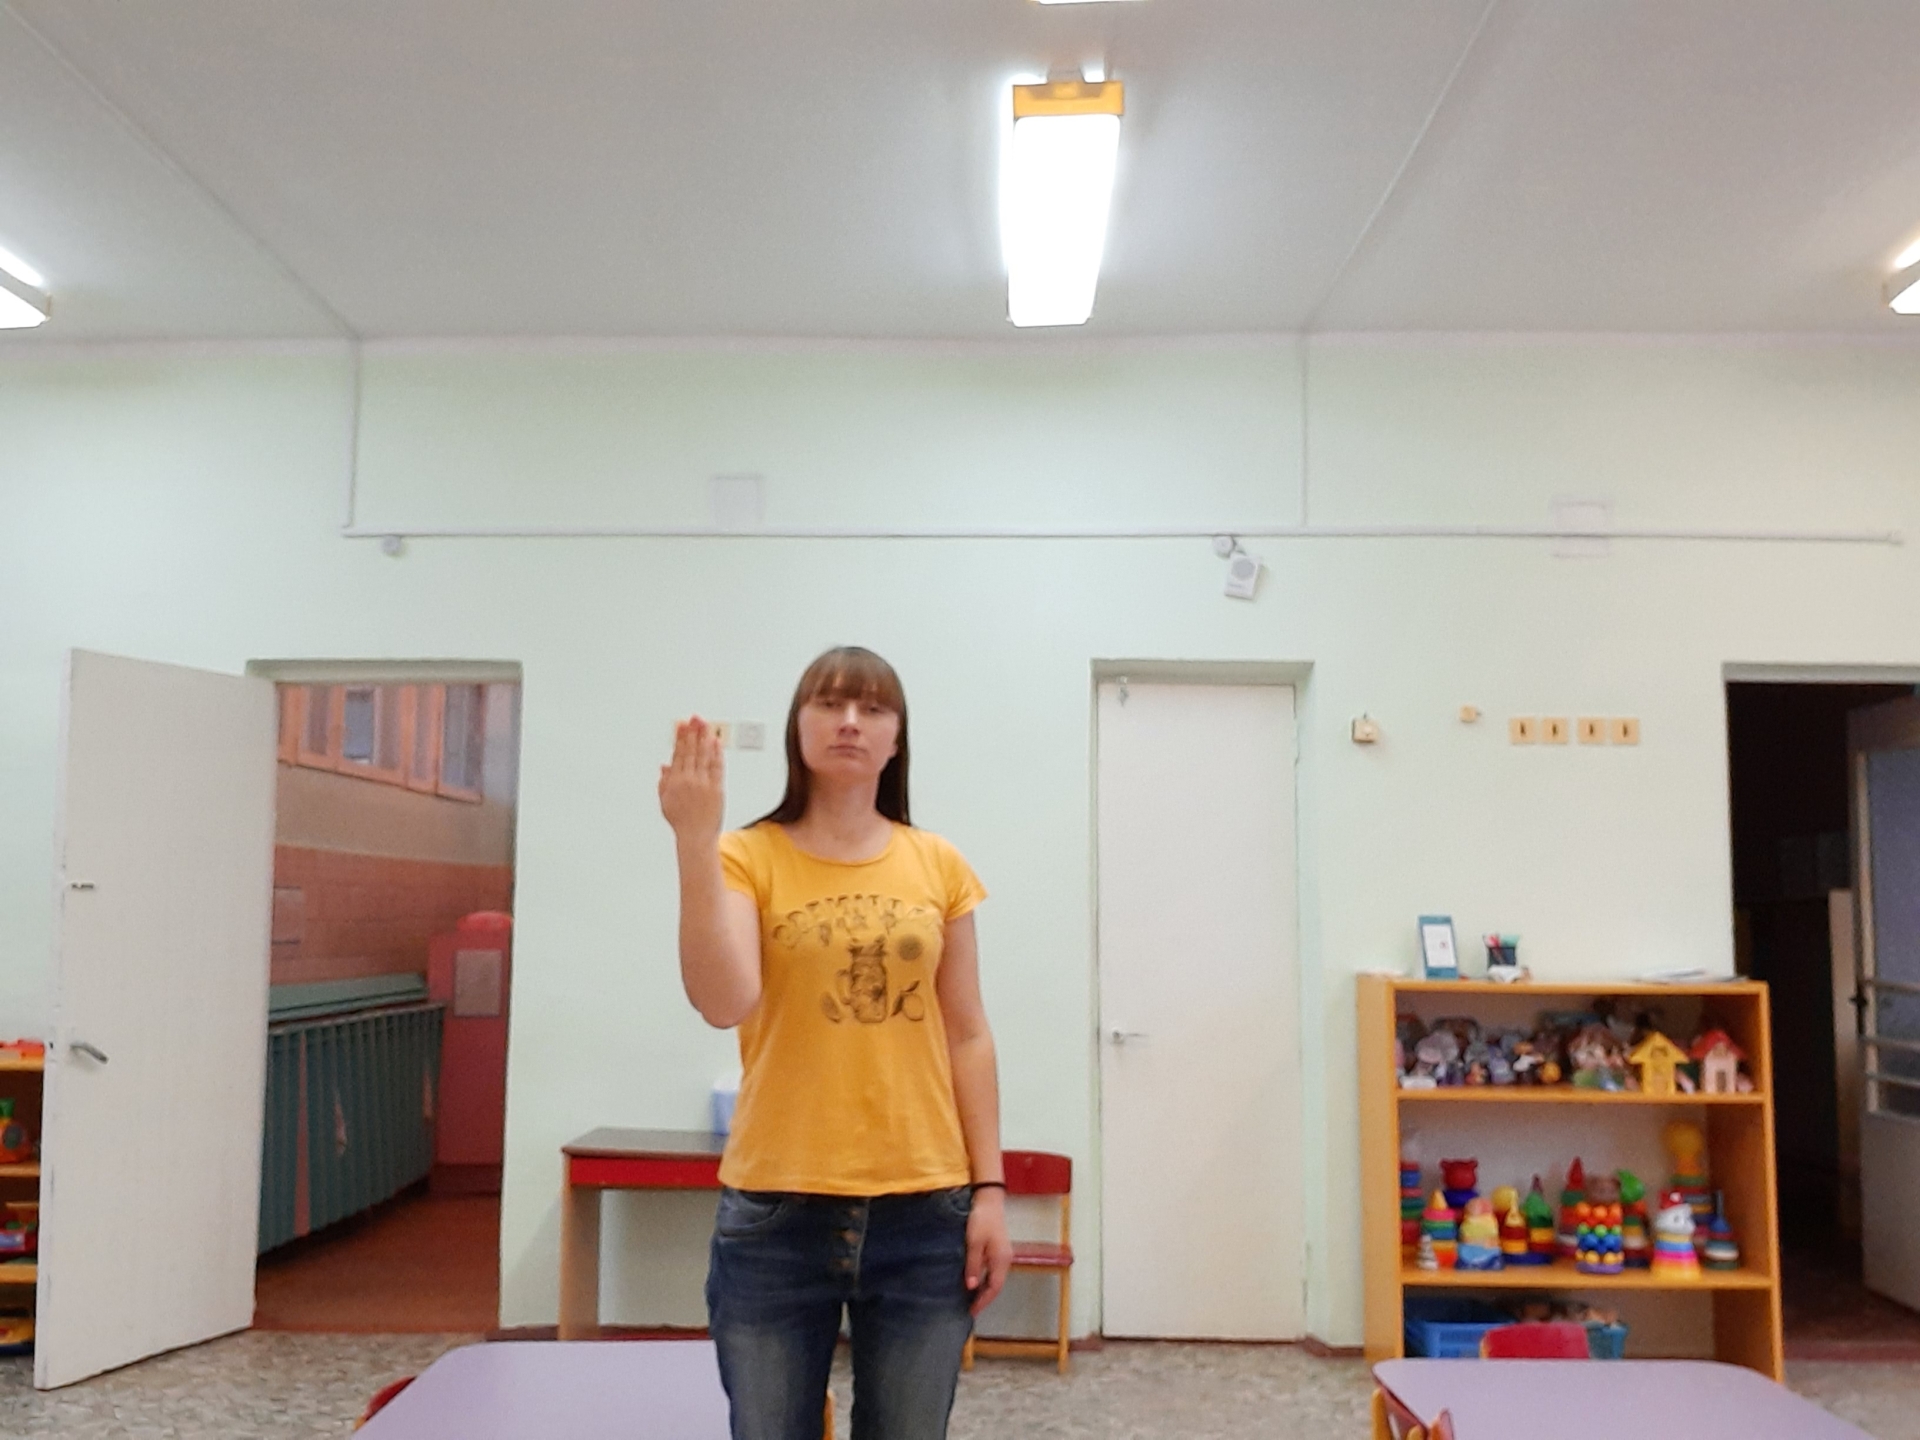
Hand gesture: stop_inverted